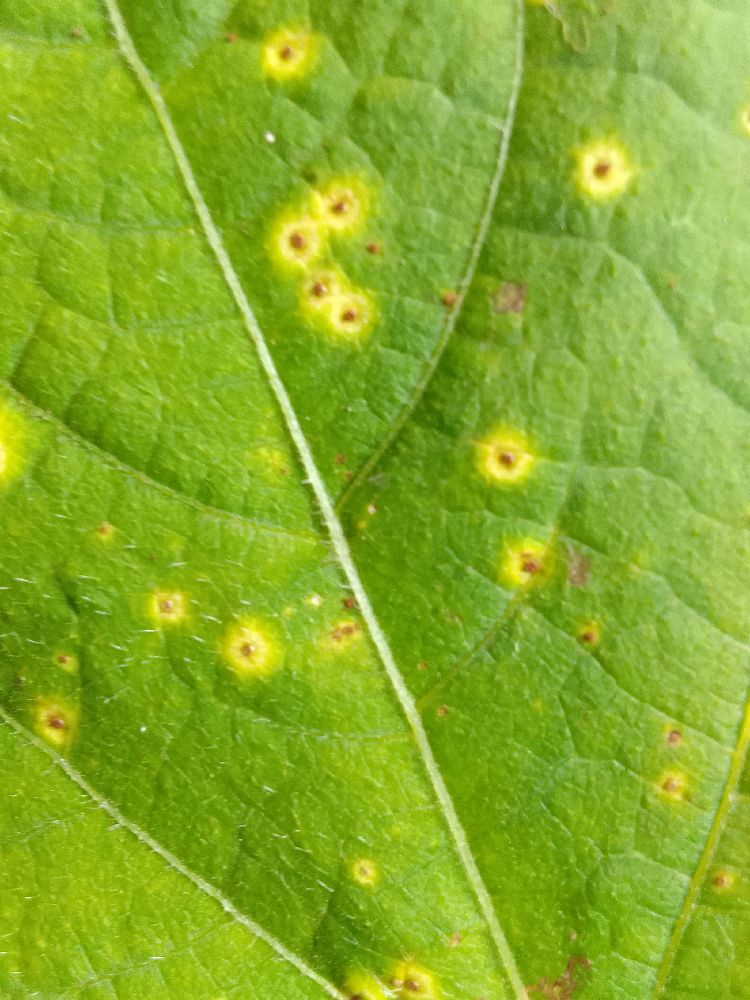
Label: rust